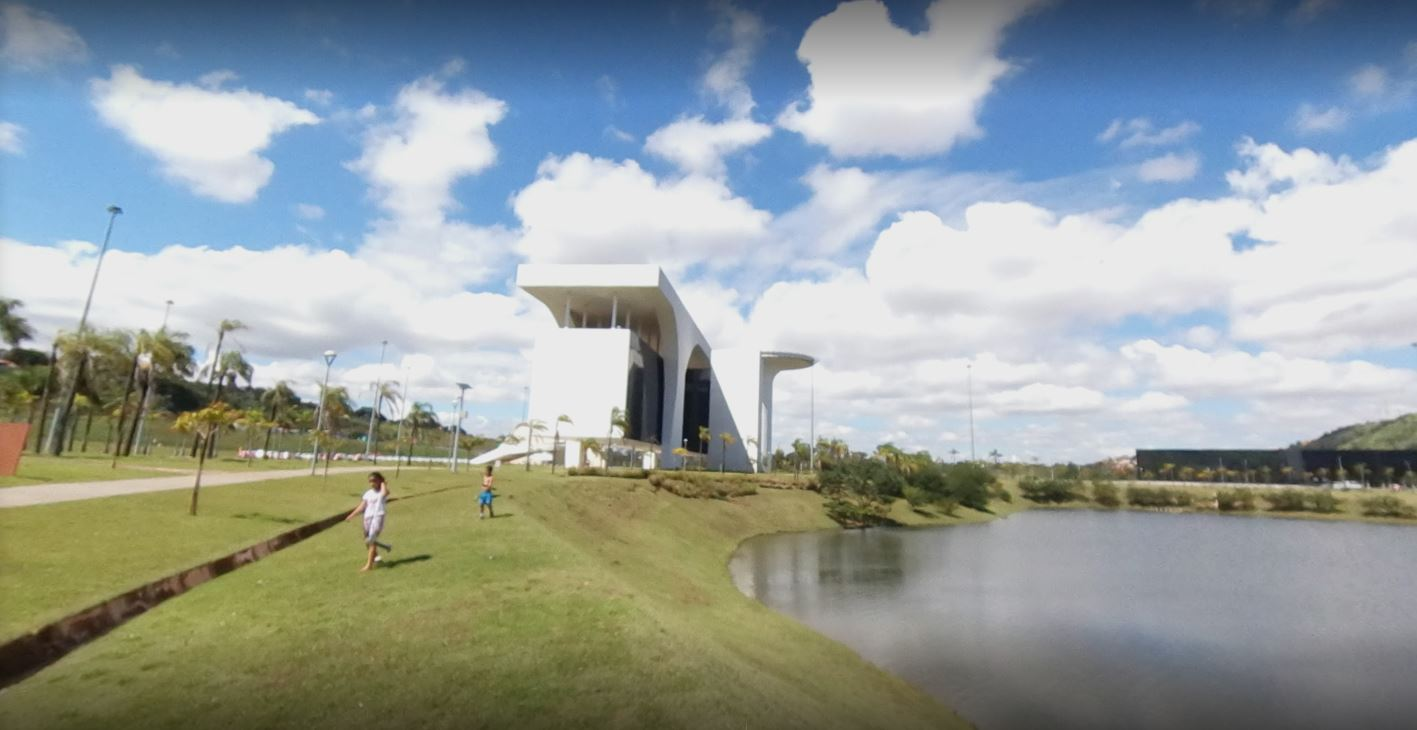
Fire: no
Smoke: no